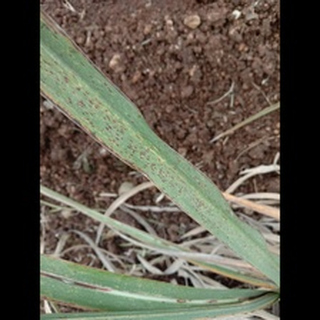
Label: sugarcane_rust